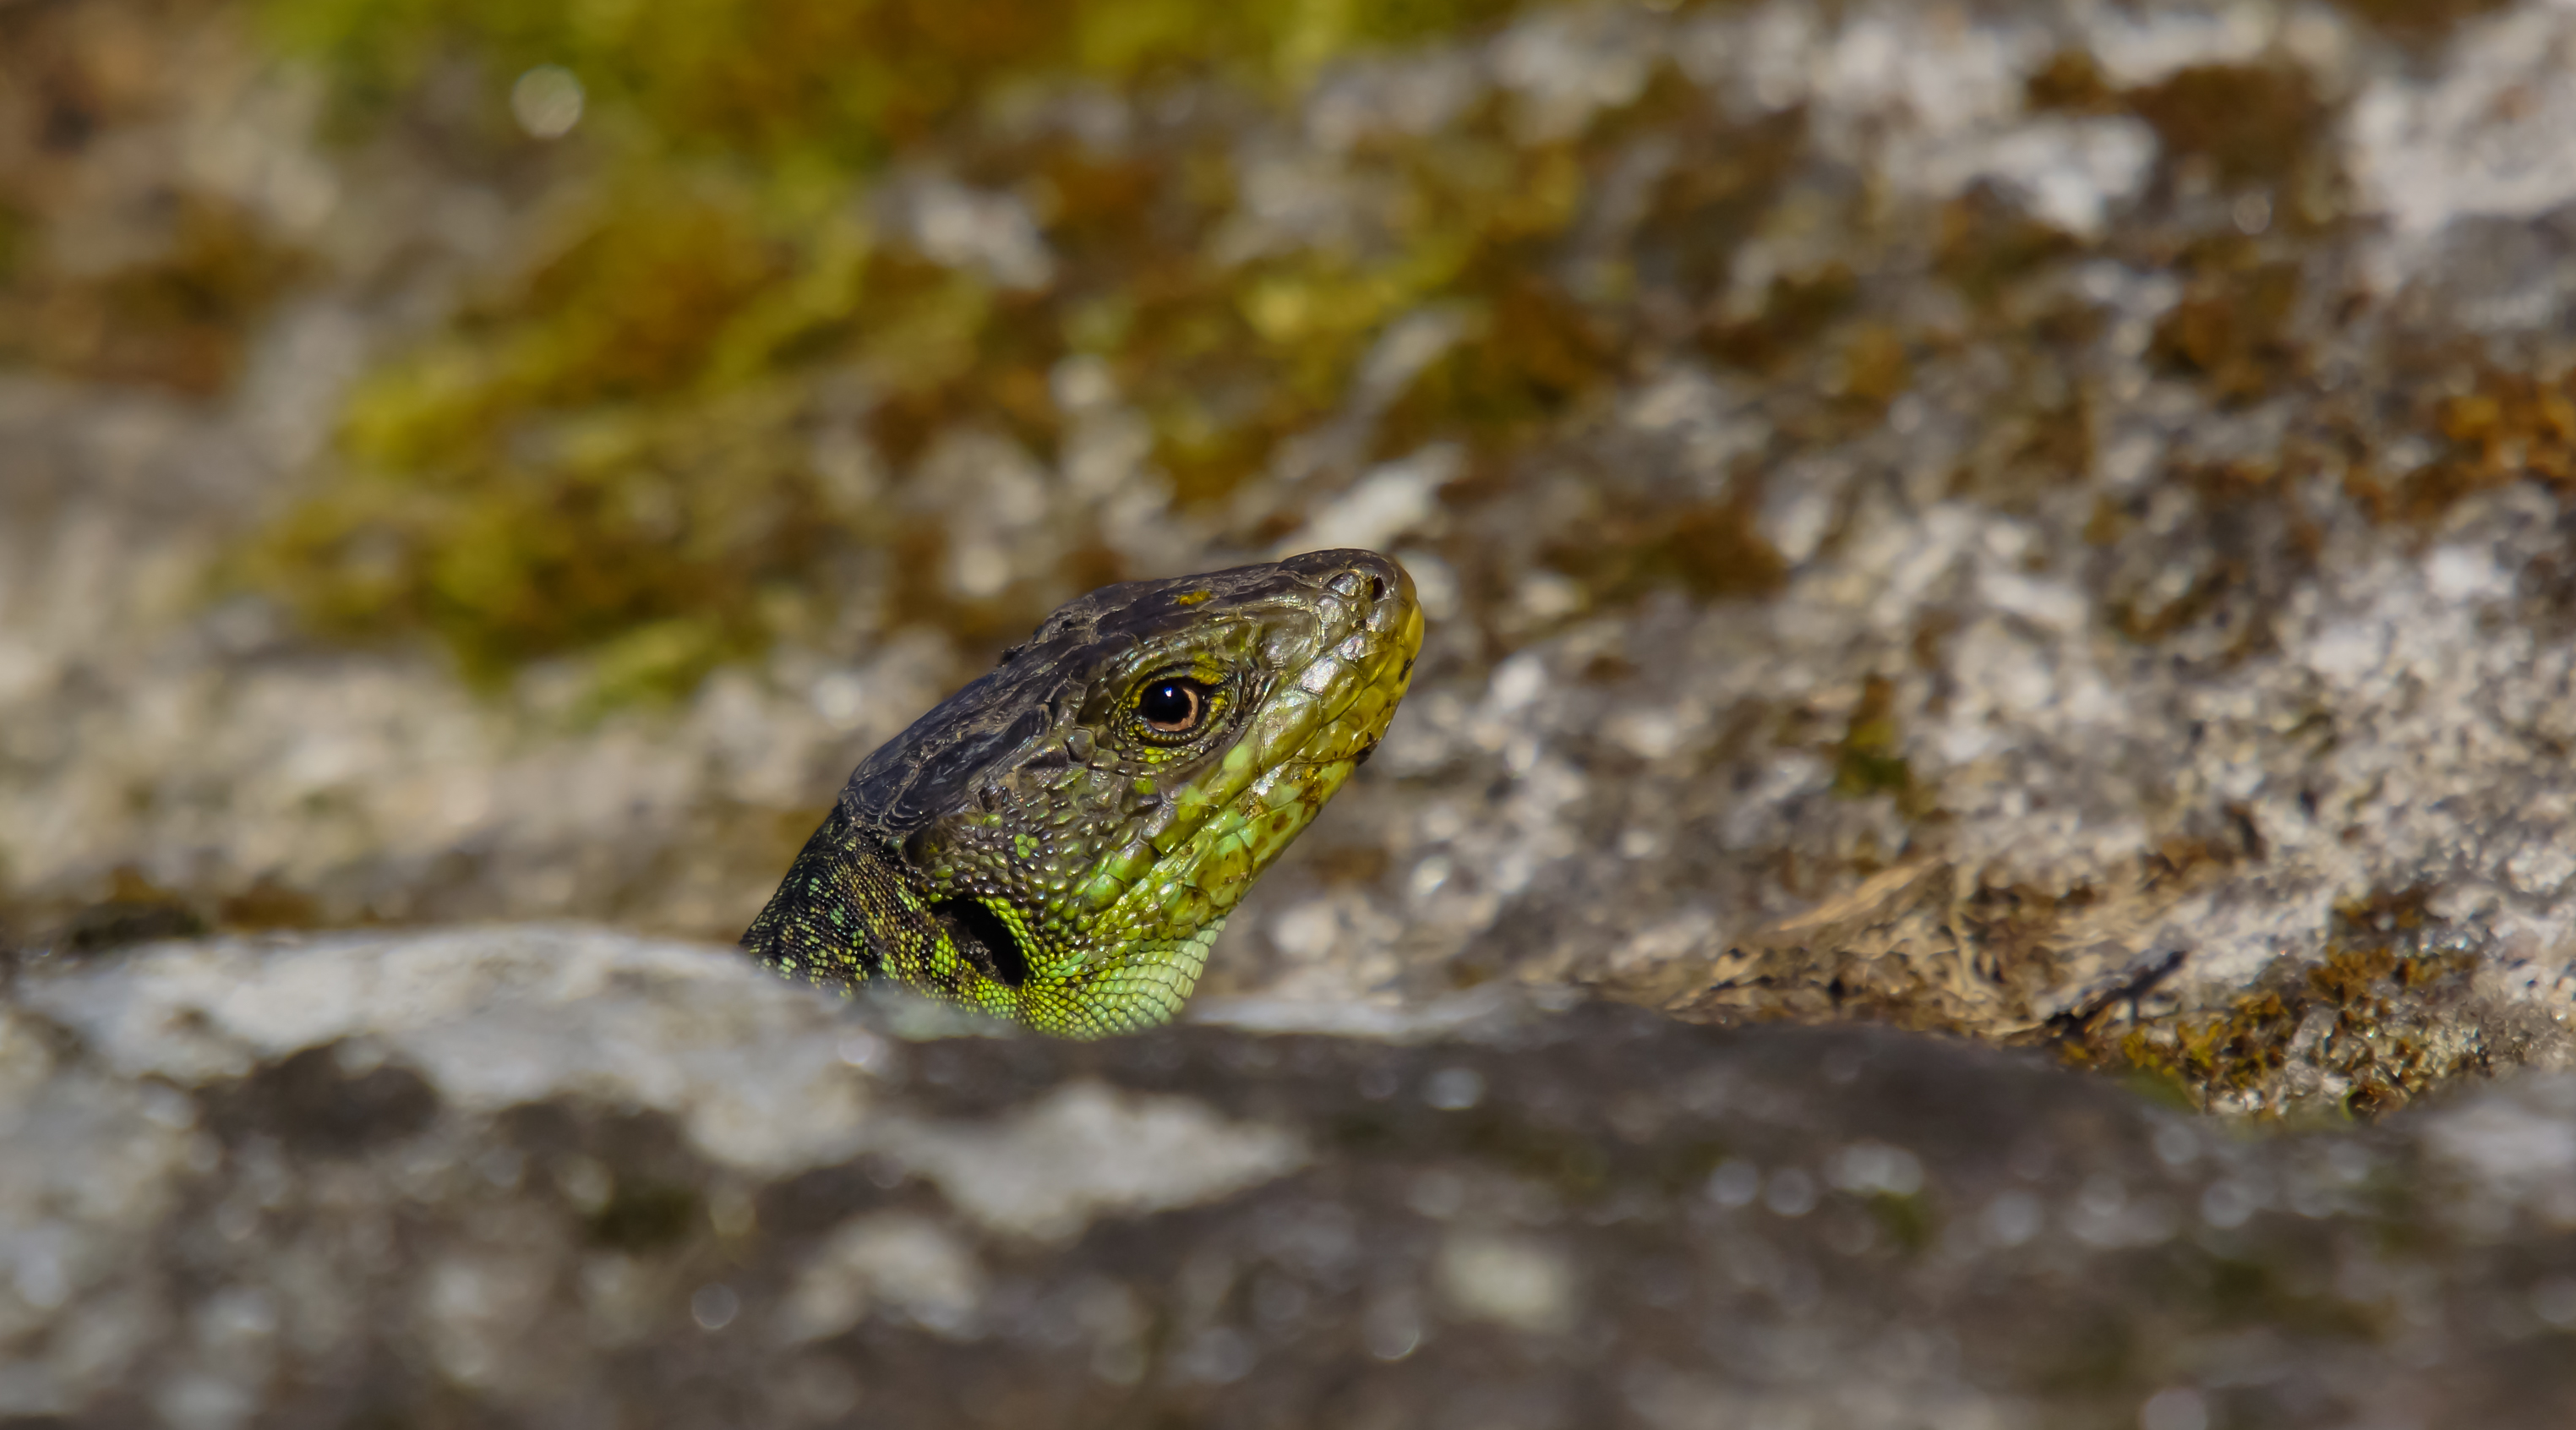
nature, photo, wildlife, green, reptile, amphibian, fauna, lizard, close up, animals, vertebrate, a77, g, ggl1, gaby1, xovesphoto, animales, sonya77, lagarto, 50500, sigma50500, xelodegalicia, macro photography, gabrielcoru a, scaled reptile, lacertidae